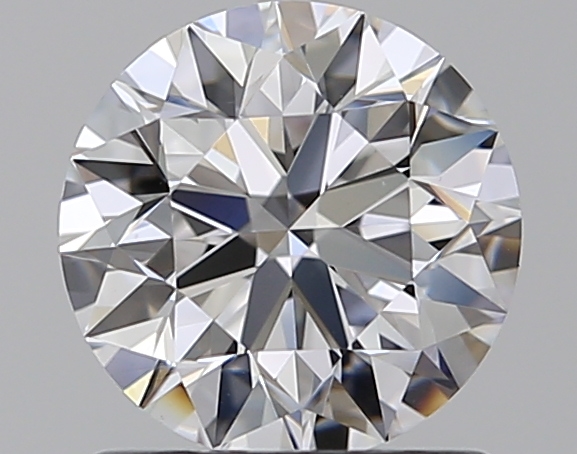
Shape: round
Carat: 1
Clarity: VS1
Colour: D
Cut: EX
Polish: EX
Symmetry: EX
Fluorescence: F
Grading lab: GIA
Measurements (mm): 6.35 x 6.38 x 4